William Ibgrave

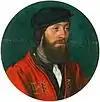
Ibgrave and his workshop embroidered the king's initials on livery clothes

He was a son of William and Elizabeth Ibgrave. Ibgrave worked for the Duke of Suffolk and for the revels. He was embroiderer to Henry VIII from 1528. He provided work with "H" and "K" initials for Henry and Catherine of Aragon.